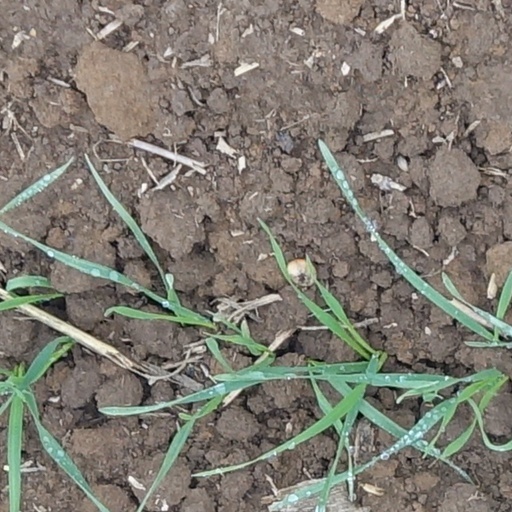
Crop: wheat